Gallagher family

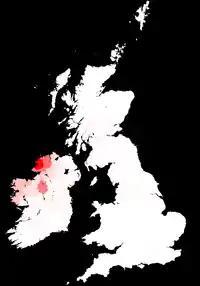
Gallaghers in Ireland

The O'Gallagher clan hails from the Irish baronies of Tír Aodha/Tír Hugh ("land of Hugh") and Raphoe, in the east of County Donegal, Ireland, in which Ballybeit and Ballynaglack served as seats of their power. They were anciently chiefs of Cenél Aedha (the descendants of Áed mac Ainmuireach) and of the larger Cenél Conaill.